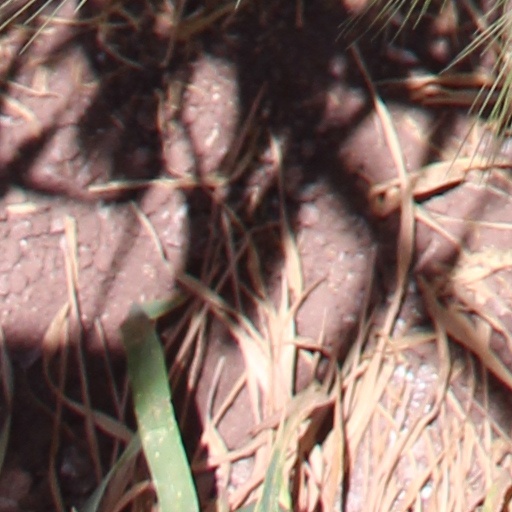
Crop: wheat